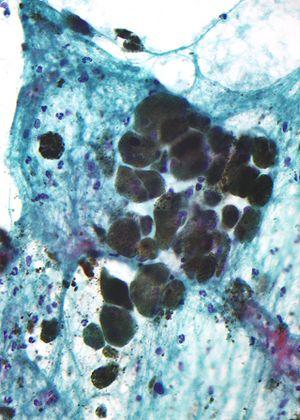
Le mot mélanine est un mot générique qui désigne de nombreux pigments biologiques foncés qui sont notamment responsables de la coloration des téguments dans le règne animal. Chez l'être humain, la couleur de la peau, des cheveux et des yeux dépendent principalement de son type et de sa concentration. De nombreux animaux en produisent également, dont les oiseaux et certains protozoaires.